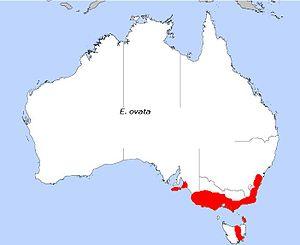
Eucalyptus ovata est un arbre de la famille des Myrtaceae très répandu en Australie.